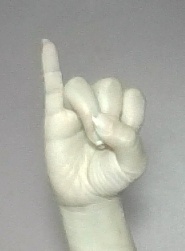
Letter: meem